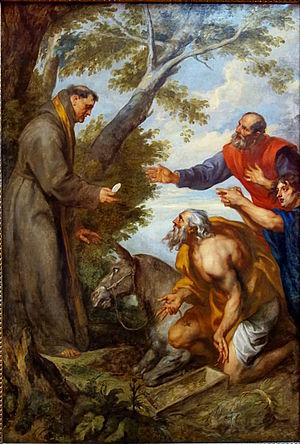
Le miracle de la mule ou Miracle de saint Antoine de Padoue à Toulouse, au Palais des beaux-arts de Lille.
Le palais des Beaux-Arts de Lille est un musée municipal d'art et d'antiquités situé place de la République à Lille, dans la région Hauts-de-France. C'est l’un des plus grands musées de France et le plus grand musée des beaux-arts, en dehors de Paris, en nombre d'œuvres exposées.